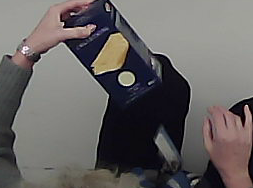
Product: barilla_lasagne